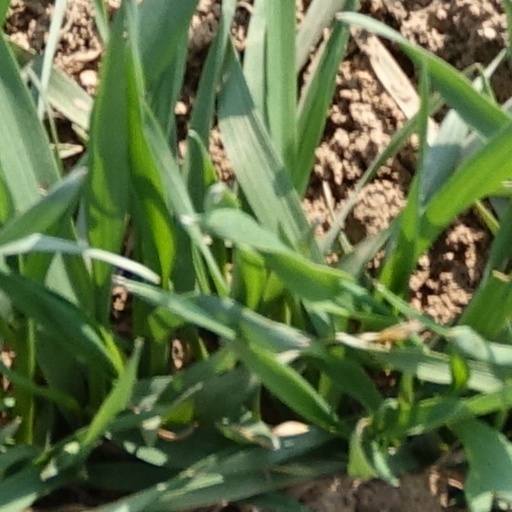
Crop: wheat